Romania national football team

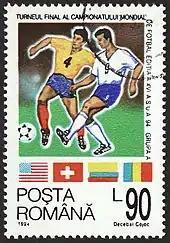
1994 FIFA World Cup stamp issued by Poșta Română

The Romanian Football Federation ("Federația Română de Fotbal") was established in October 1909 in Bucharest. Romania played their first international match on 8 June 1922, a 2–1 win over Yugoslavia in Belgrade, being coached by Teofil Moraru. Several temporary coaches were employed, before Moraru resumed control in August 1924, managing the side for nearly four years. Romania enjoyed some success during the 1930s; manager Costel Rădulescu took them to the first three FIFA World Cup tournaments, a feat matched only by Brazil, Belgium and France.